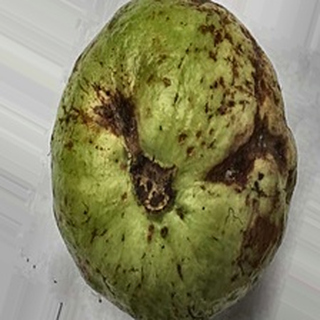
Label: guava_anthracnose